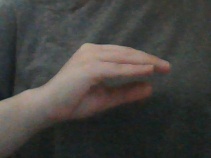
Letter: jeem